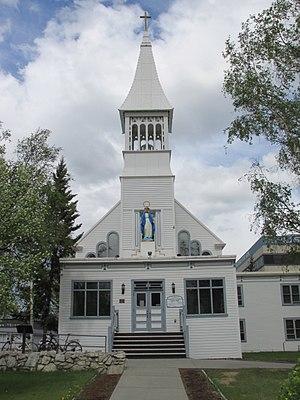
L’Alaska est le 49ᵉ État des États-Unis, dont la capitale est Juneau et la plus grande ville Anchorage, où habite environ 40 % de la population de l'État. Avec une superficie totale de 1 717 854 km², il est l'État le plus étendu et le plus septentrional du pays, mais l'un des moins peuplés, ne comptant que 731 545 habitants en 2019.